Dovecot Studios

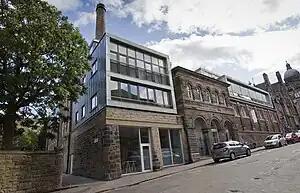
Exterior of Dovecot Studios, Infirmary Street

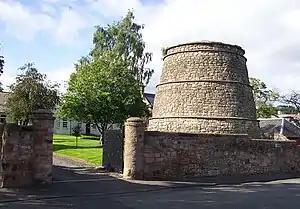
Corstorphine Dovecot

Dovecot Studios or Dovecot is a tapestry studio and arts venue in Edinburgh, Scotland.